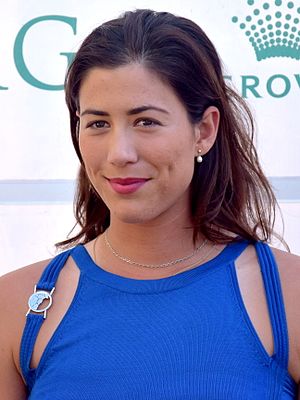
Garbiñe Muguruza
Garbiñe Muguruza er en spansk tennisspiller.